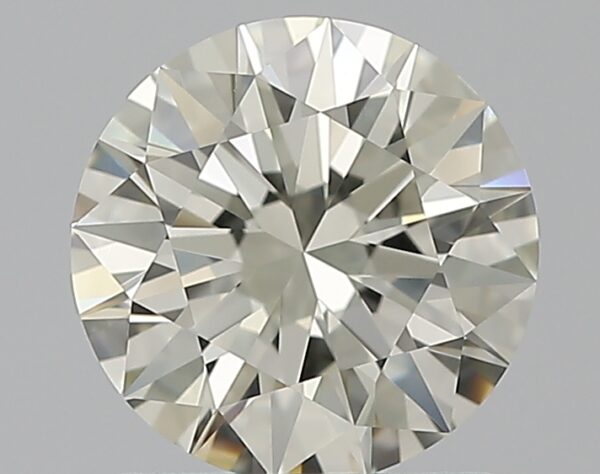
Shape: round
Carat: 1.08
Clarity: VVS2
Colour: I
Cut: EX
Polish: EX
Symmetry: EX
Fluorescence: M
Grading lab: GIA
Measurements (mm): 6.61 x 6.65 x 4.04